Northern Transvaal Command

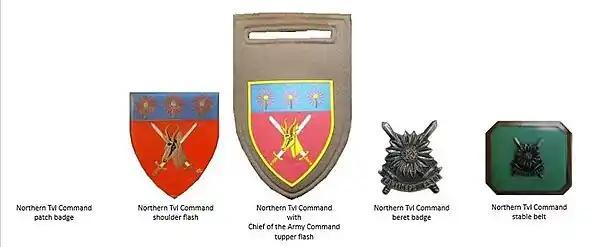
SADF era Northern Transvaal Command insignia

In the early 1980s it became clear that the sheer size of Northern Transvaal Command's territory made command and control as well as logistical functions extremely difficult. These as well as other security considerations led to the decision to subdivide Northern Transvaal Command into three Commands in 1984: Northern Transvaal Command (Pretoria); Eastern Transvaal Command, probably covering what later became the Eastern Transvaal (Nelspruit); and Far North Command (Pietersburg) (commanded in succession by Charles Lloyd and, from February 1987, Georg Meiring). The two new Commands were regarded as theatres and as such also had responsibility for conventional operations (and units) within their areas. For example, Far North Command had 73 Motorised Brigade within its area.